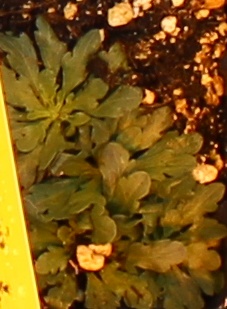
Label: Horseweed